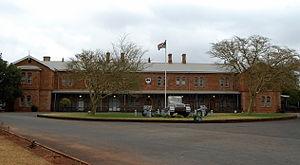
Bâtiment du Army College à Thaba Tshwane, Pretoria
Frances Rix Ames est une neurologue, une psychiatre et une militante des droits de l'homme sud-africaine.
Thaba Tshwane est une base militaire, à Pretoria, en Afrique du Sud.